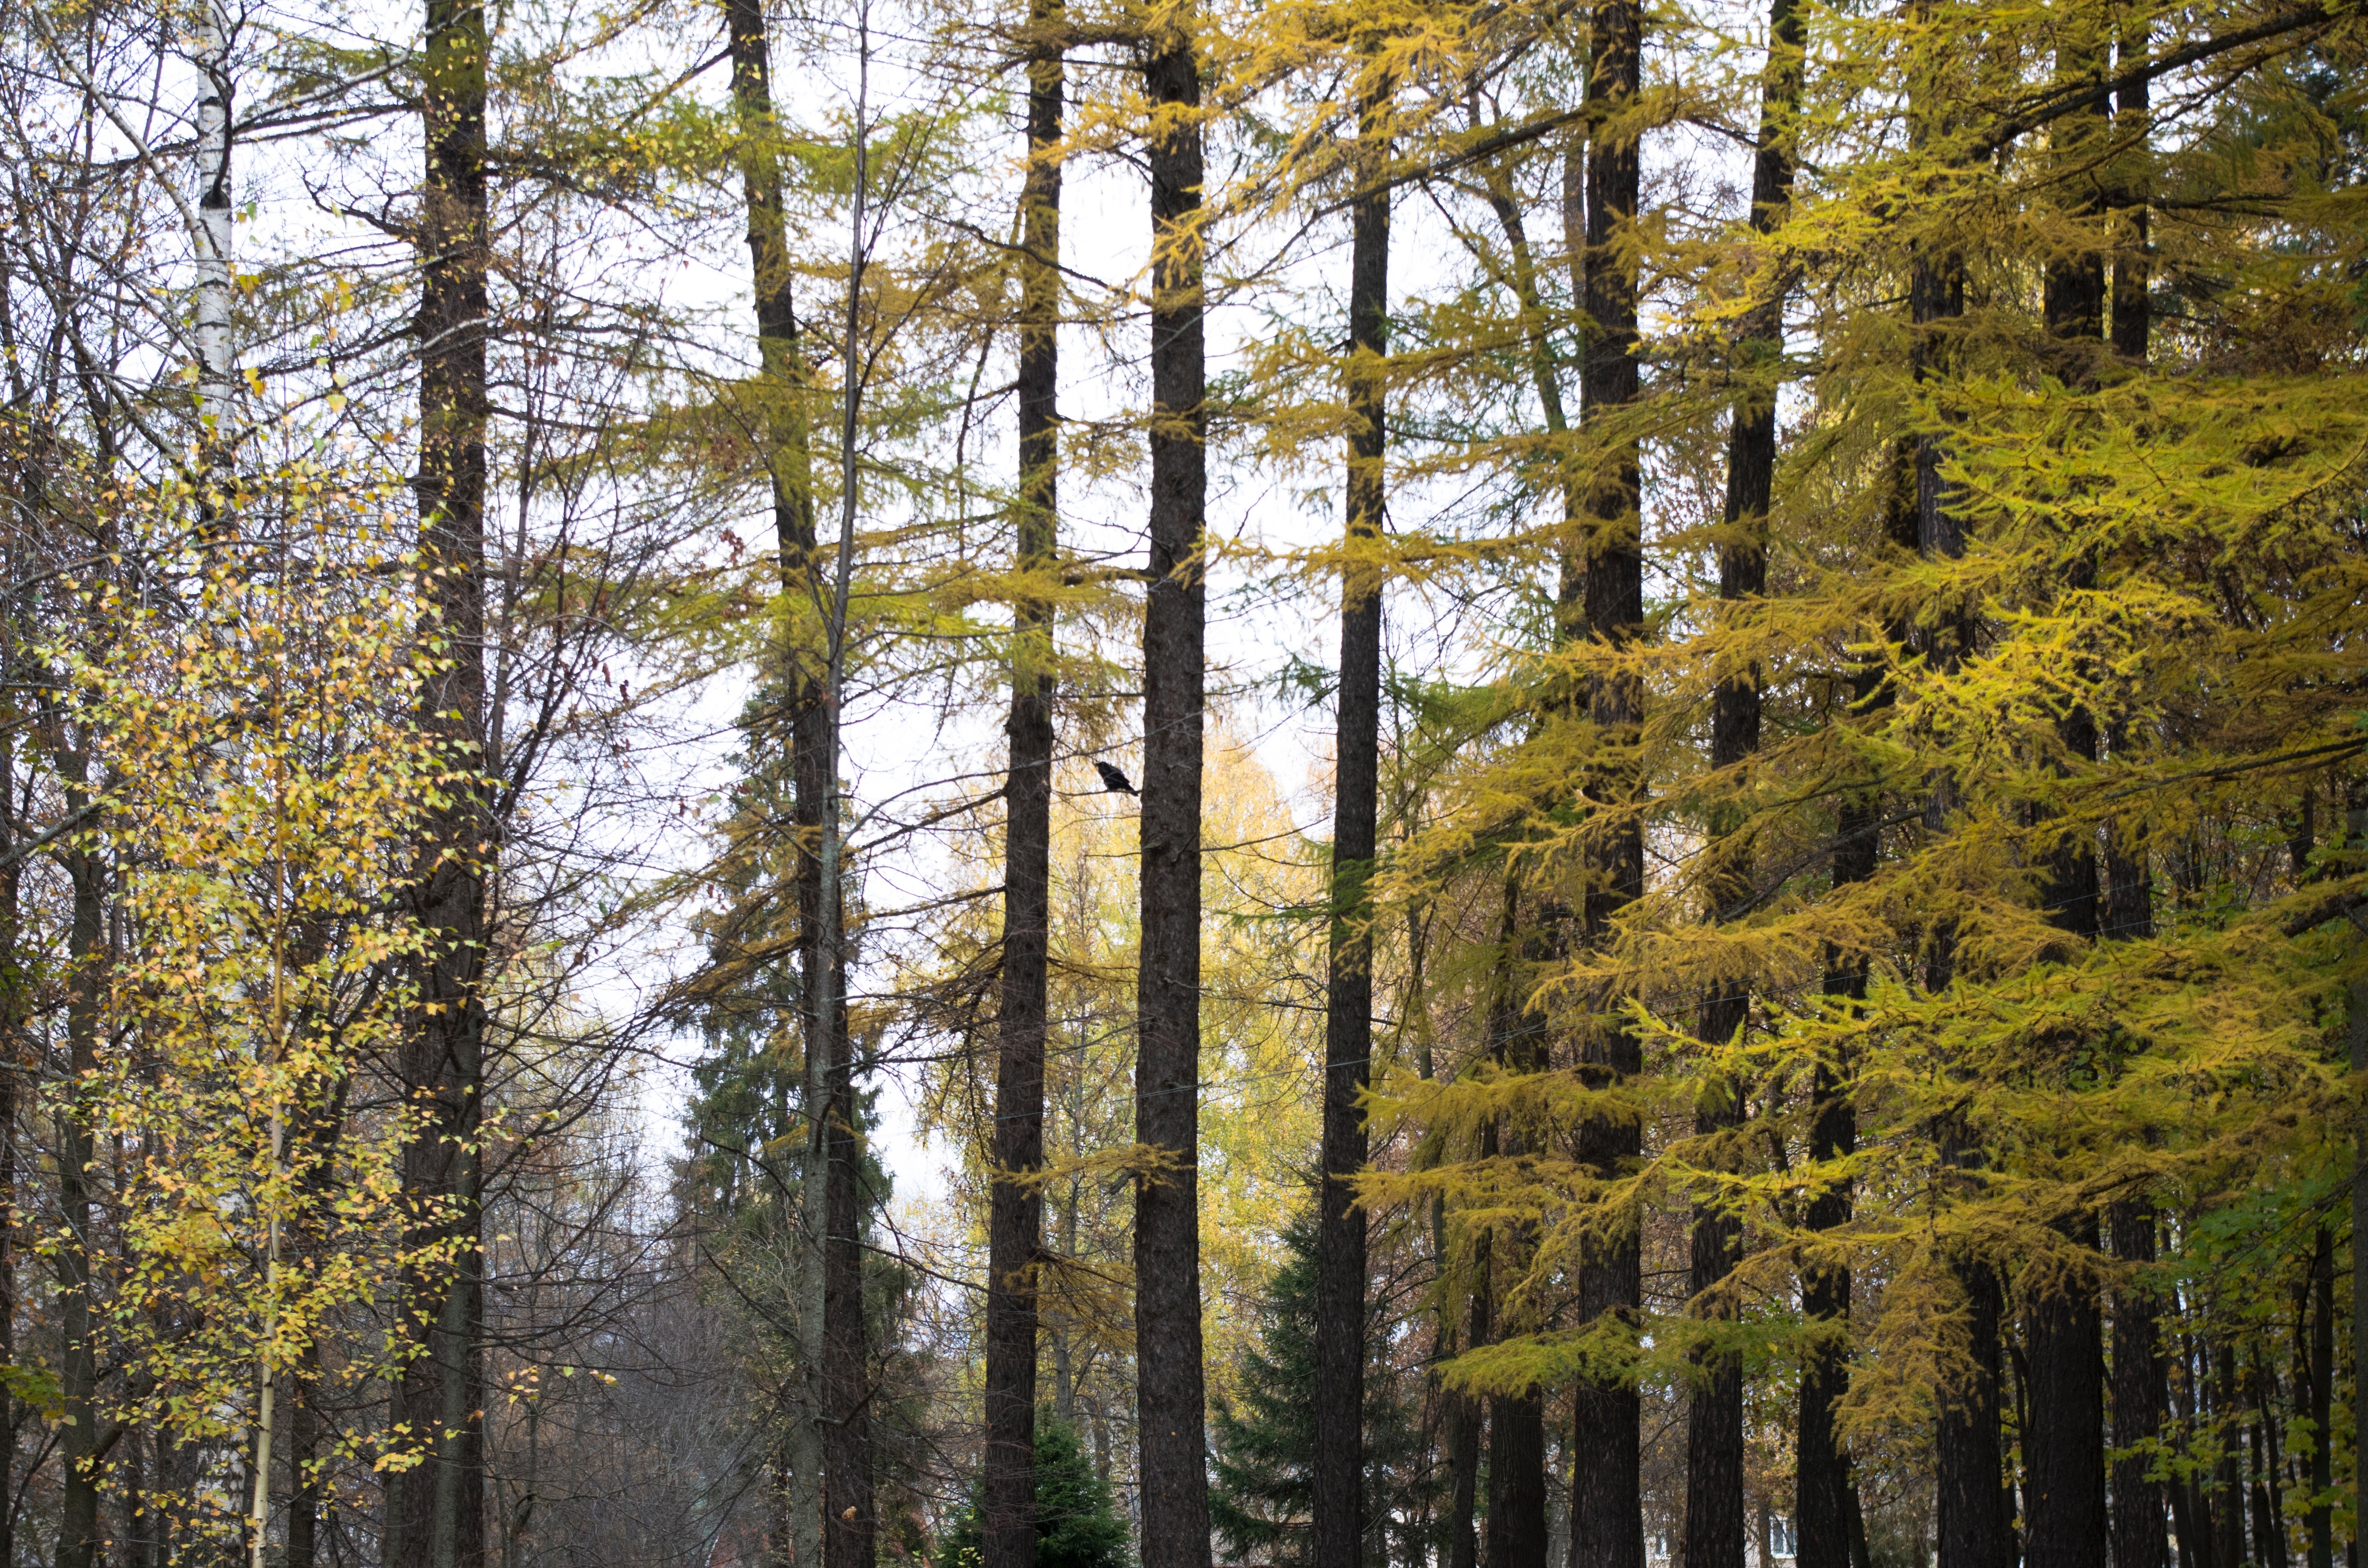
tree, forest, wilderness, branch, plant, sunlight, leaf, birch, autumn, fir, season, conifer, spruce, deciduous, grove, woodland, habitat, larch, ecosystem, biome, old growth forest, natural environment, woody plant, temperate broadleaf and mixed forest, temperate coniferous forest, land plant